Dile (automobile)

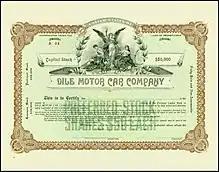
Unissued share of the Dile Motor Car Company

The Dile was an American automobile manufactured in Reading, Pennsylvania from 1914 until 1916. Marketed as "distinctively individual", it sold for $485.